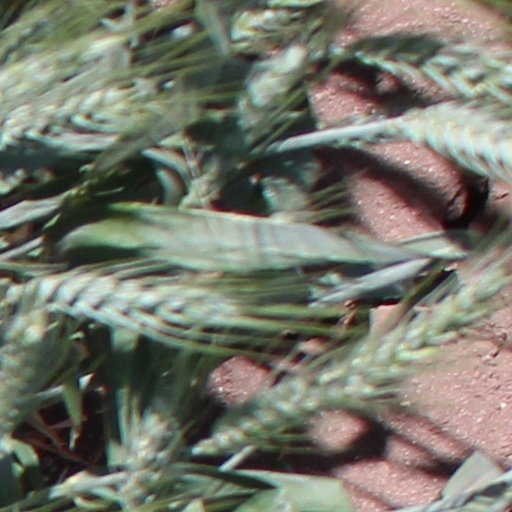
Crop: wheat